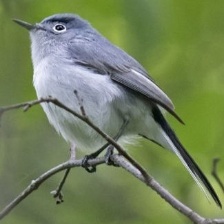
Species: BLUE GRAY GNATCATCHER
Scientific name: POLIOPTILA CAERULEA